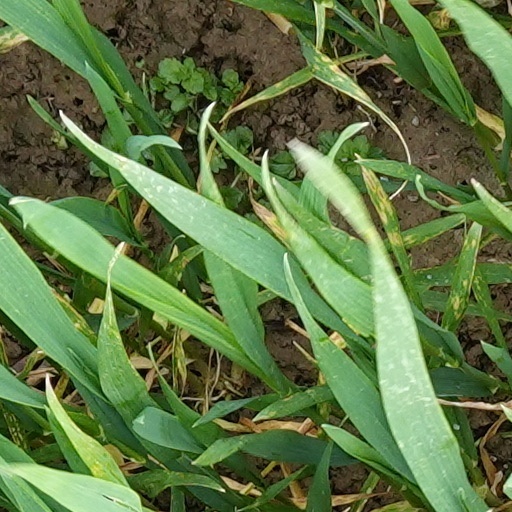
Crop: wheat